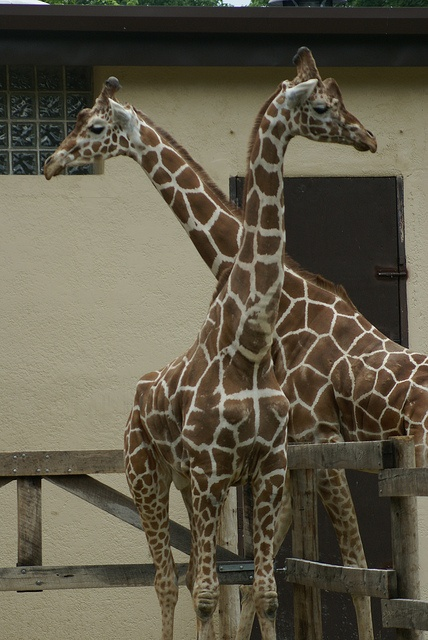
Two giraffes in front of a beige building with a brown door.
a couple of giraffes stand next to each other
Two giraffe standing next to each other in front of a building.
Two giraffes stand opposite of each other on different sides of a fence.
Two giraffes standing in front of the door to a house.